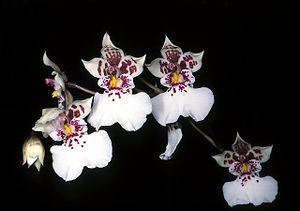
La flore en Colombie se caractérise par une biodiversité importante, avec le taux le plus élevé d'espèces par unité de surface à travers le monde. Plus de 130 000 espèces ont été signalées sur le territoire colombien.
Oncidium est un genre d'orchidées originaire d'Amérique tropicale de dimensions très variables selon l'espèce. Les espèces du genre sont cultivées et vendues pour leurs jolies fleurs jaunes tachetées de marron dans la forme la plus courante. Les hybrides horticoles présentent souvent un labelle bien développé.
Caucaea est un genre d'orchidées épiphytes, comprenant une dizaine d'espèces originaires d'Amérique du Sud.